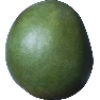
Label: mango